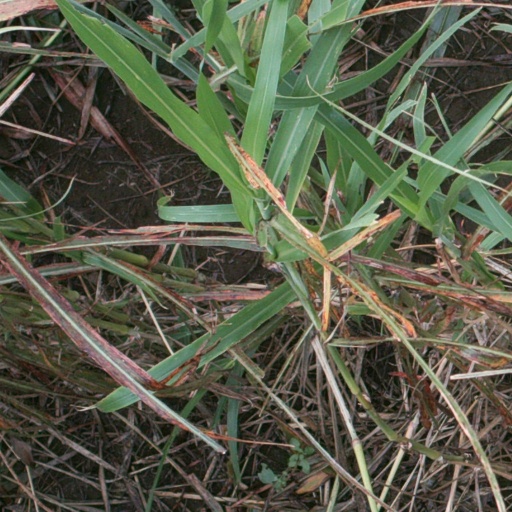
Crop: sorghum